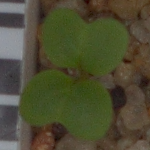
Label: charlock